The Dawn Wall

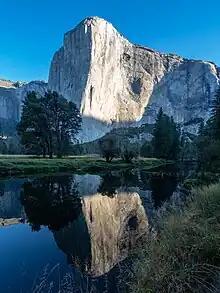
Reflection of El Capitan in the Merced River with "The Dawn Wall" illuminated by the early morning light

The film premiered at the International Documentary Film Festival Amsterdam on November 18, 2017.